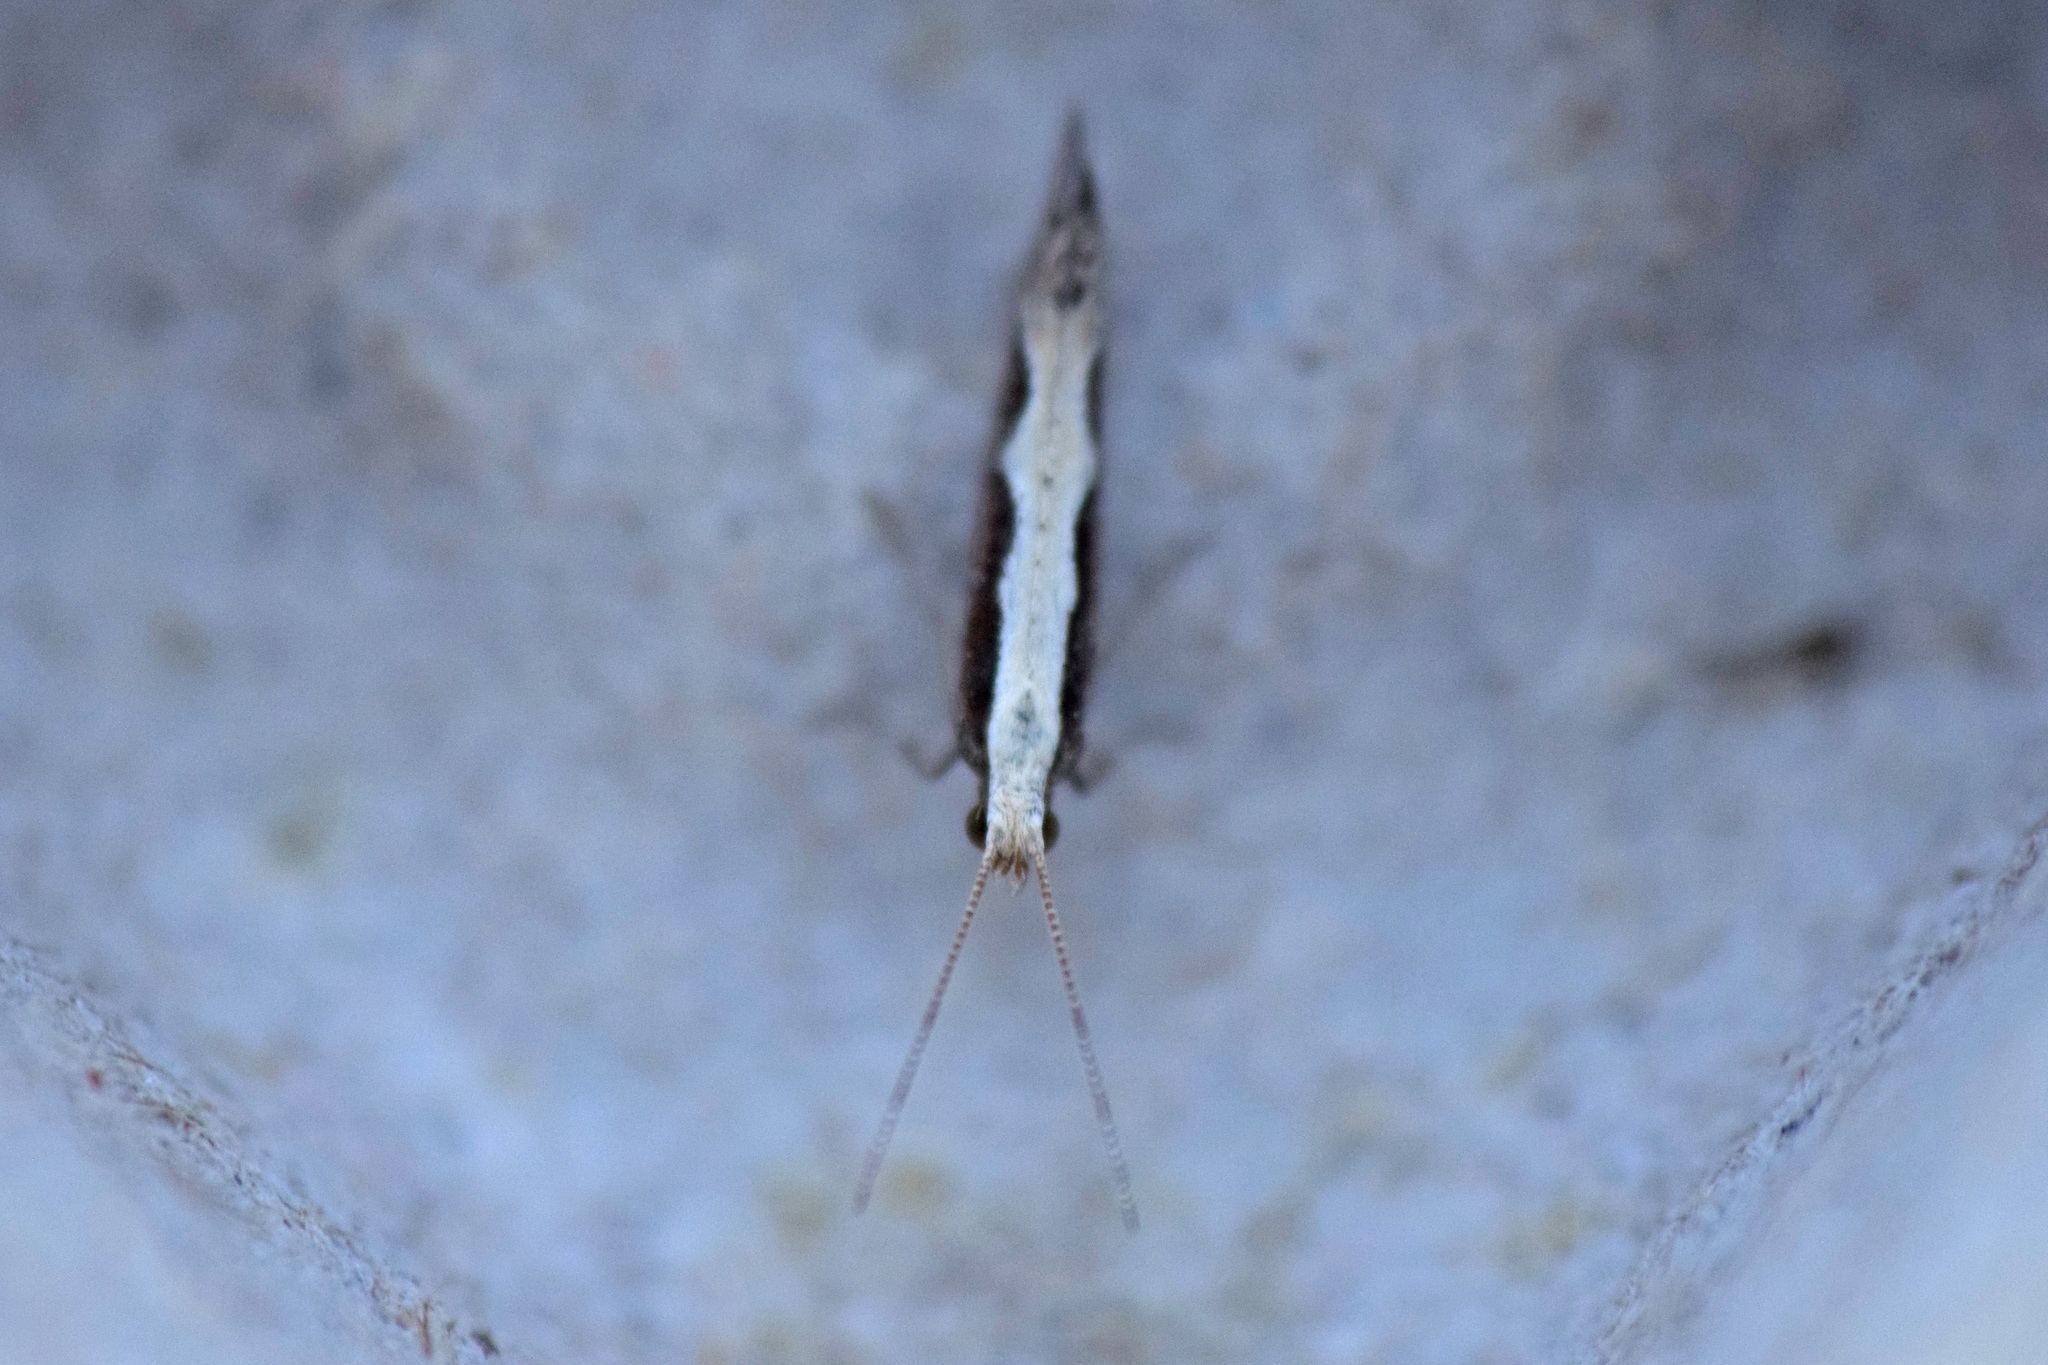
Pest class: diamondback_moth